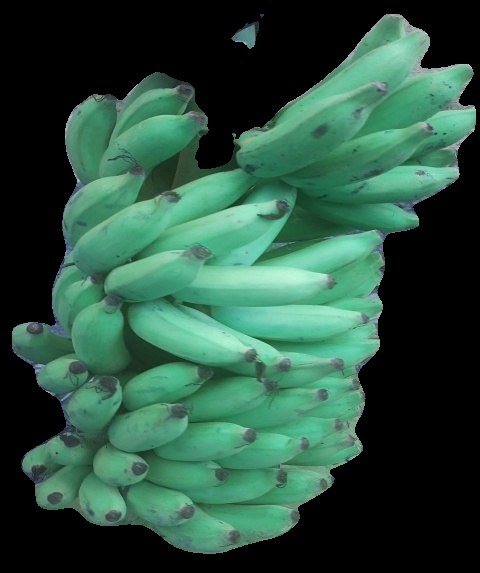
Variety: elakki-bale
Grade: grade2